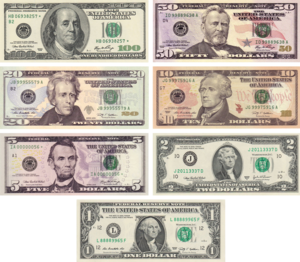
Le dollar des États-Unis ou dollar américain ou dollar US ou USD est la monnaie nationale des États-Unis et de ses territoires d'outre-mer ; c'est aussi celle de l'Équateur, du Zimbabwe, des États fédérés de Micronésie, des Îles Marshall, des Palaos, du Panama, du Salvador, du Timor oriental, des Îles Turques-et-Caïques, des Îles Vierges britanniques et des Îles BES. Il est divisé en 100 cents.